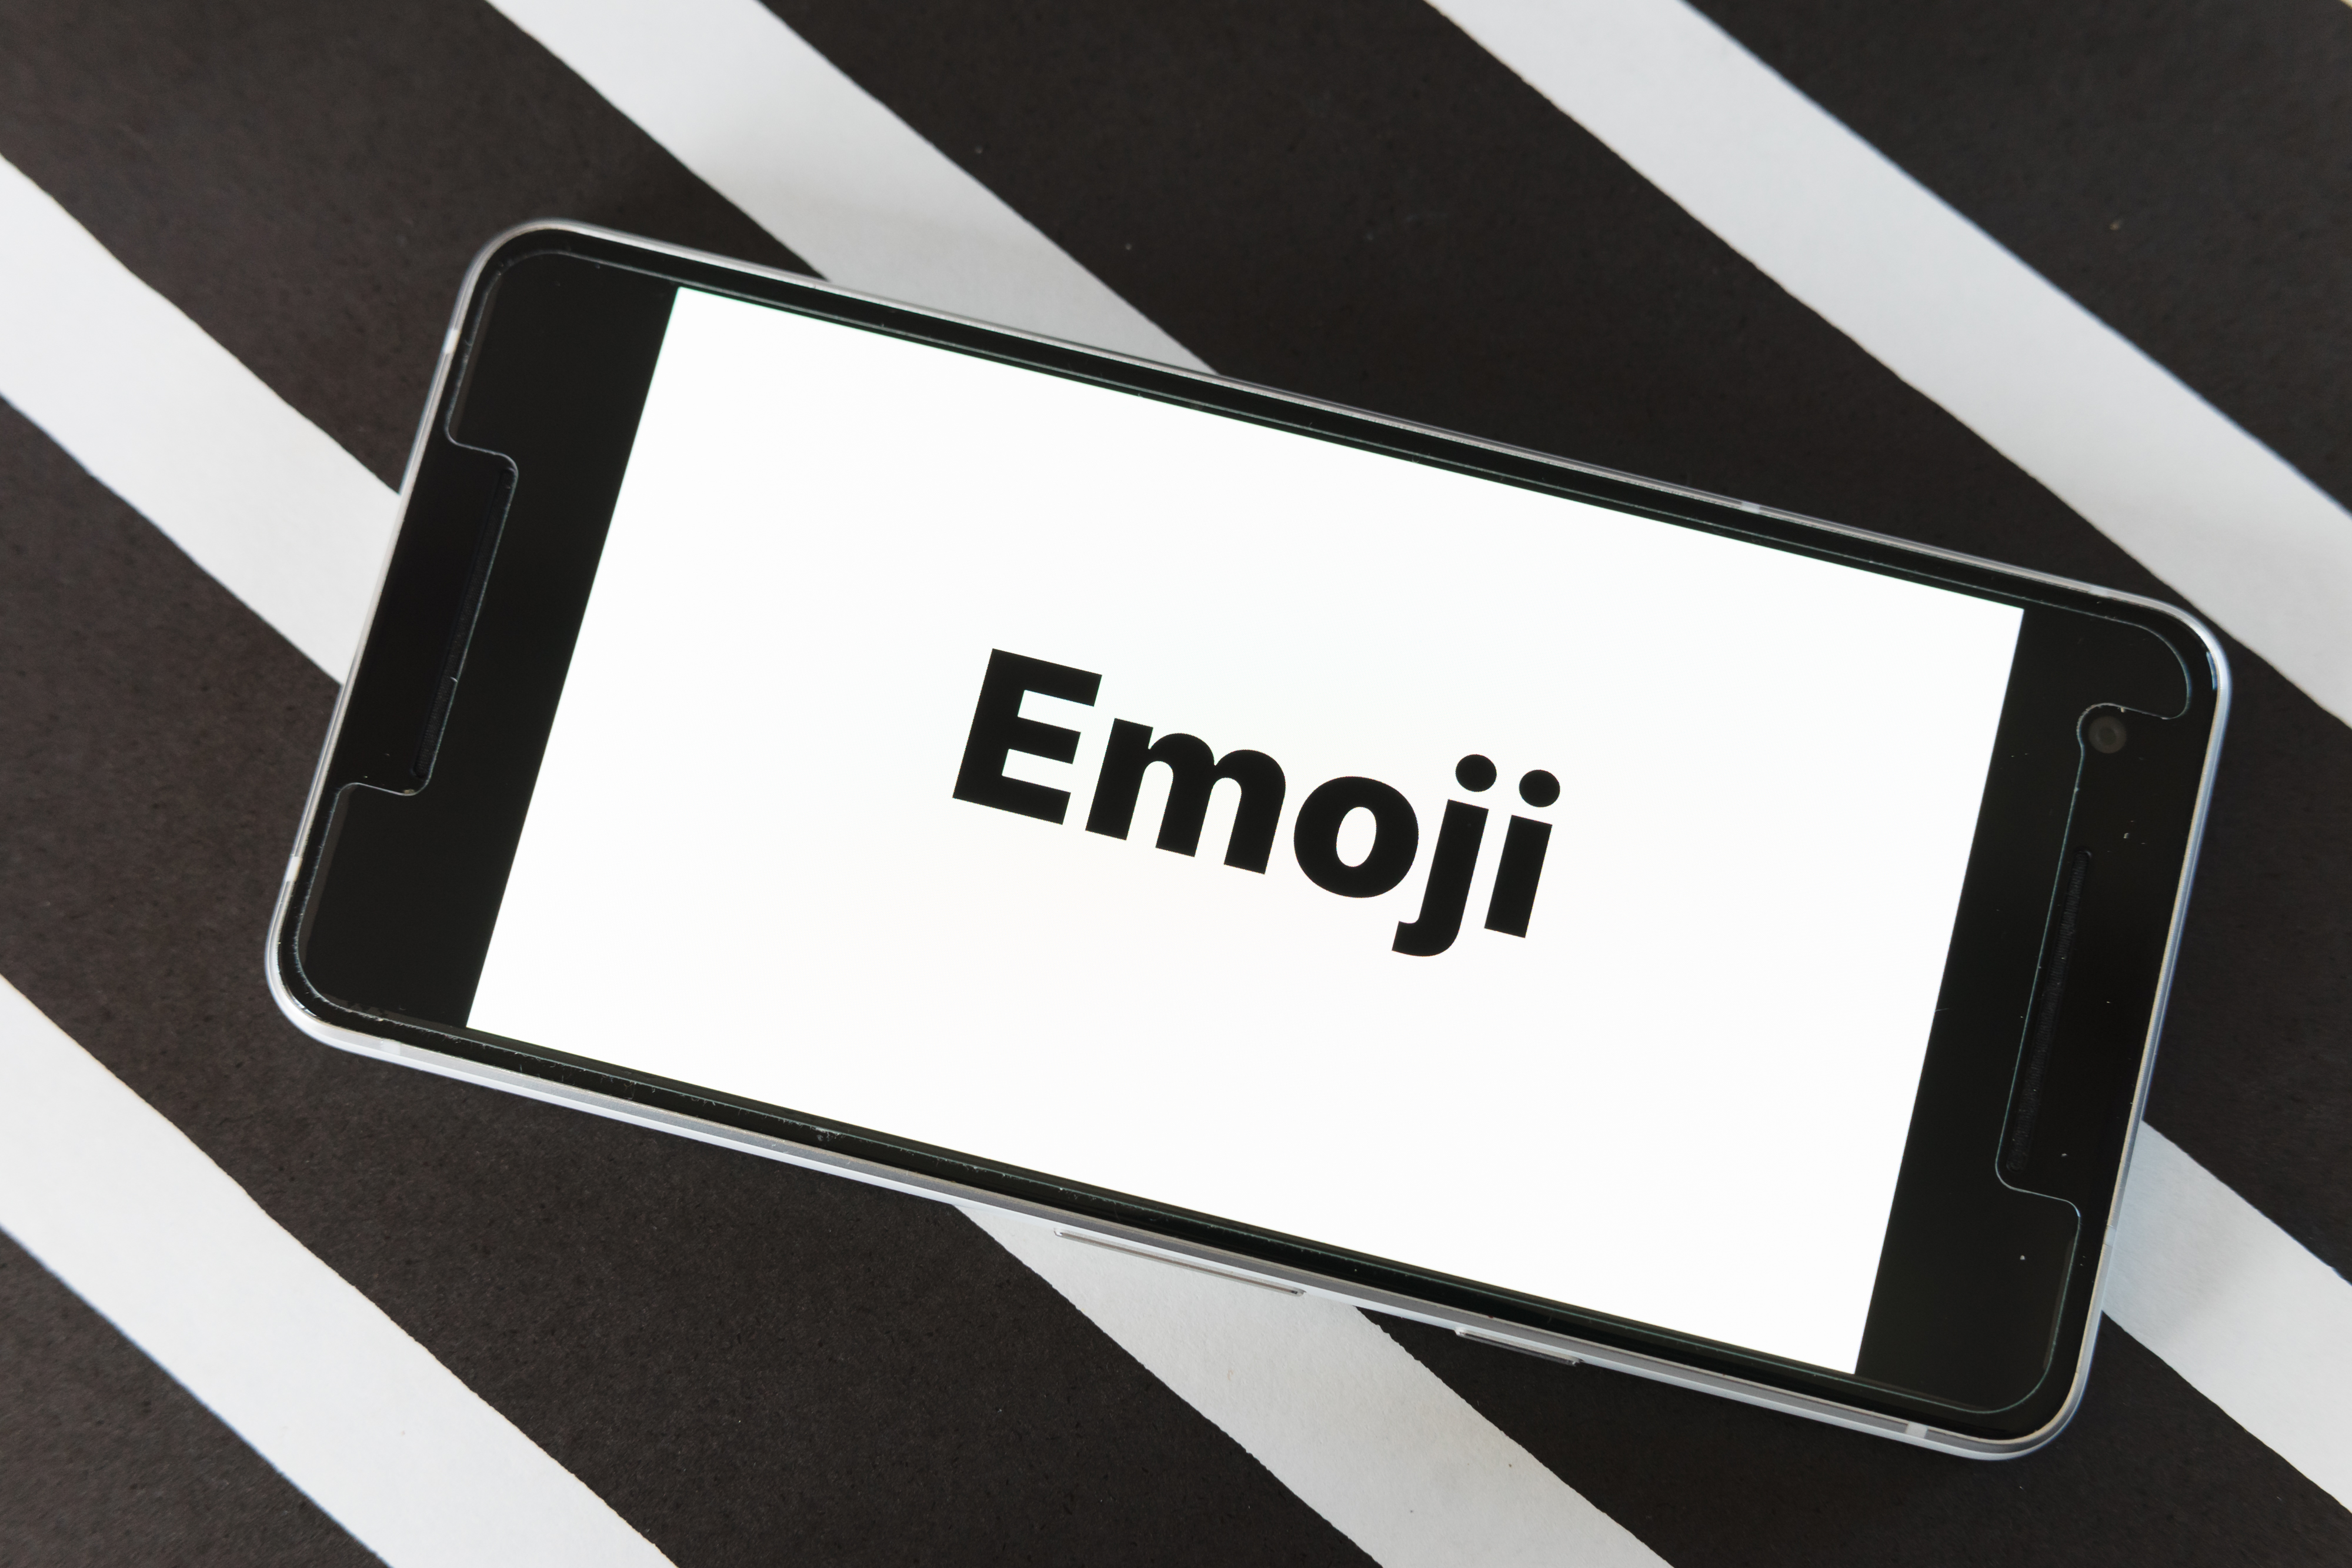
mockup, screen, smartphone, website, blog, word, emoji, emoticon, update, news, text, font, technology, automotive design, brand, electronic device, logo, photography, gadget, label, black and white, signage